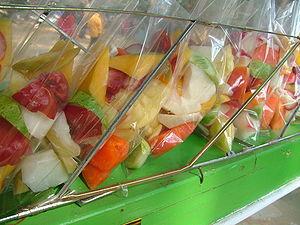
Un rujak ou rojak est une salade traditionnelle de fruits et de légumes, présente en Indonésie, en Malaisie et à Singapour. Le mot rujak signifie en malais « mélange ».